Kirsten Flagstad

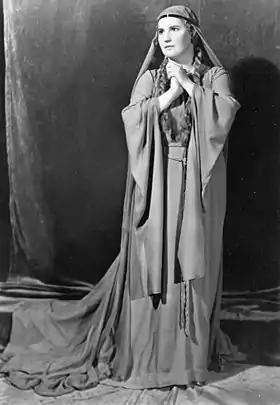
Flagstad as Isolde in Richard Wagner's "Tristan und Isolde"

Flagstad was born in Hamar, Norway, in her grandparents' home, now the Kirsten Flagstad Museum. Though she never actually lived in Hamar, she always considered it her home town. She was raised in Oslo within a musical family; her father Michael Flagstad was a conductor and her mother Maja Flagstad a pianist. Their other children were also musicians: the conductor Ole Flagstad, pianist Lasse Flagstad, and soprano Karen-Marie Flagstad.